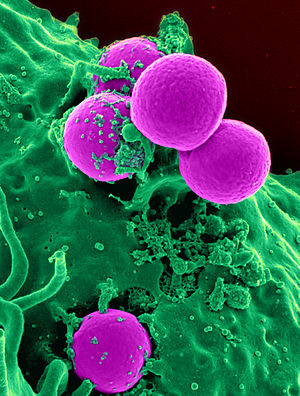
MRSA
En neutrophil blodcelle fortærer MRSA (taget med et scanning elektronmikroskop)
MRSA er forkortelsen for methicillin-resistent Staphylococcus aureus, en bakterie, som forårsager forskelligartede infektioner, der er vanskelige at behandle. Disse resistente bakterier kaldes også oxacillin-resistente Staphylococcus aureus eller ORSA. MRSA er alle Staphylococcus aureus stammer, som igennem naturlig udvælgelse har udviklet resistens mod antibiotika af typen beta-lactam der også inkluderer typen cephem. Stammer der er følsomme mod disse antibiotika kaldes methicillin-sensitive Staphylococcus aureus eller MSSA. MRSA-infektioner er farligere end MSSA-infektioner, da de er mere vanskelige at behandle.